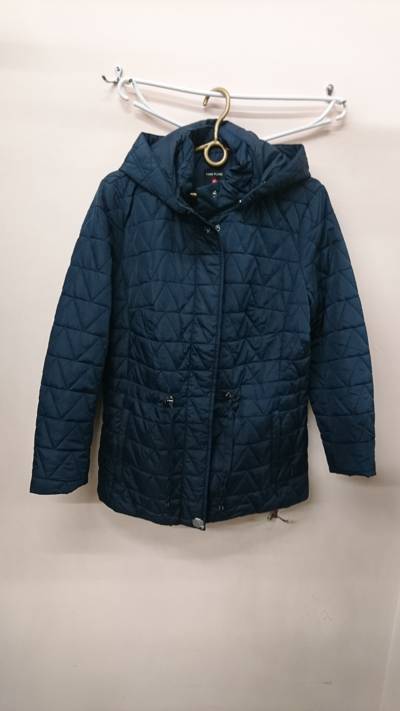
Waste category: clothes